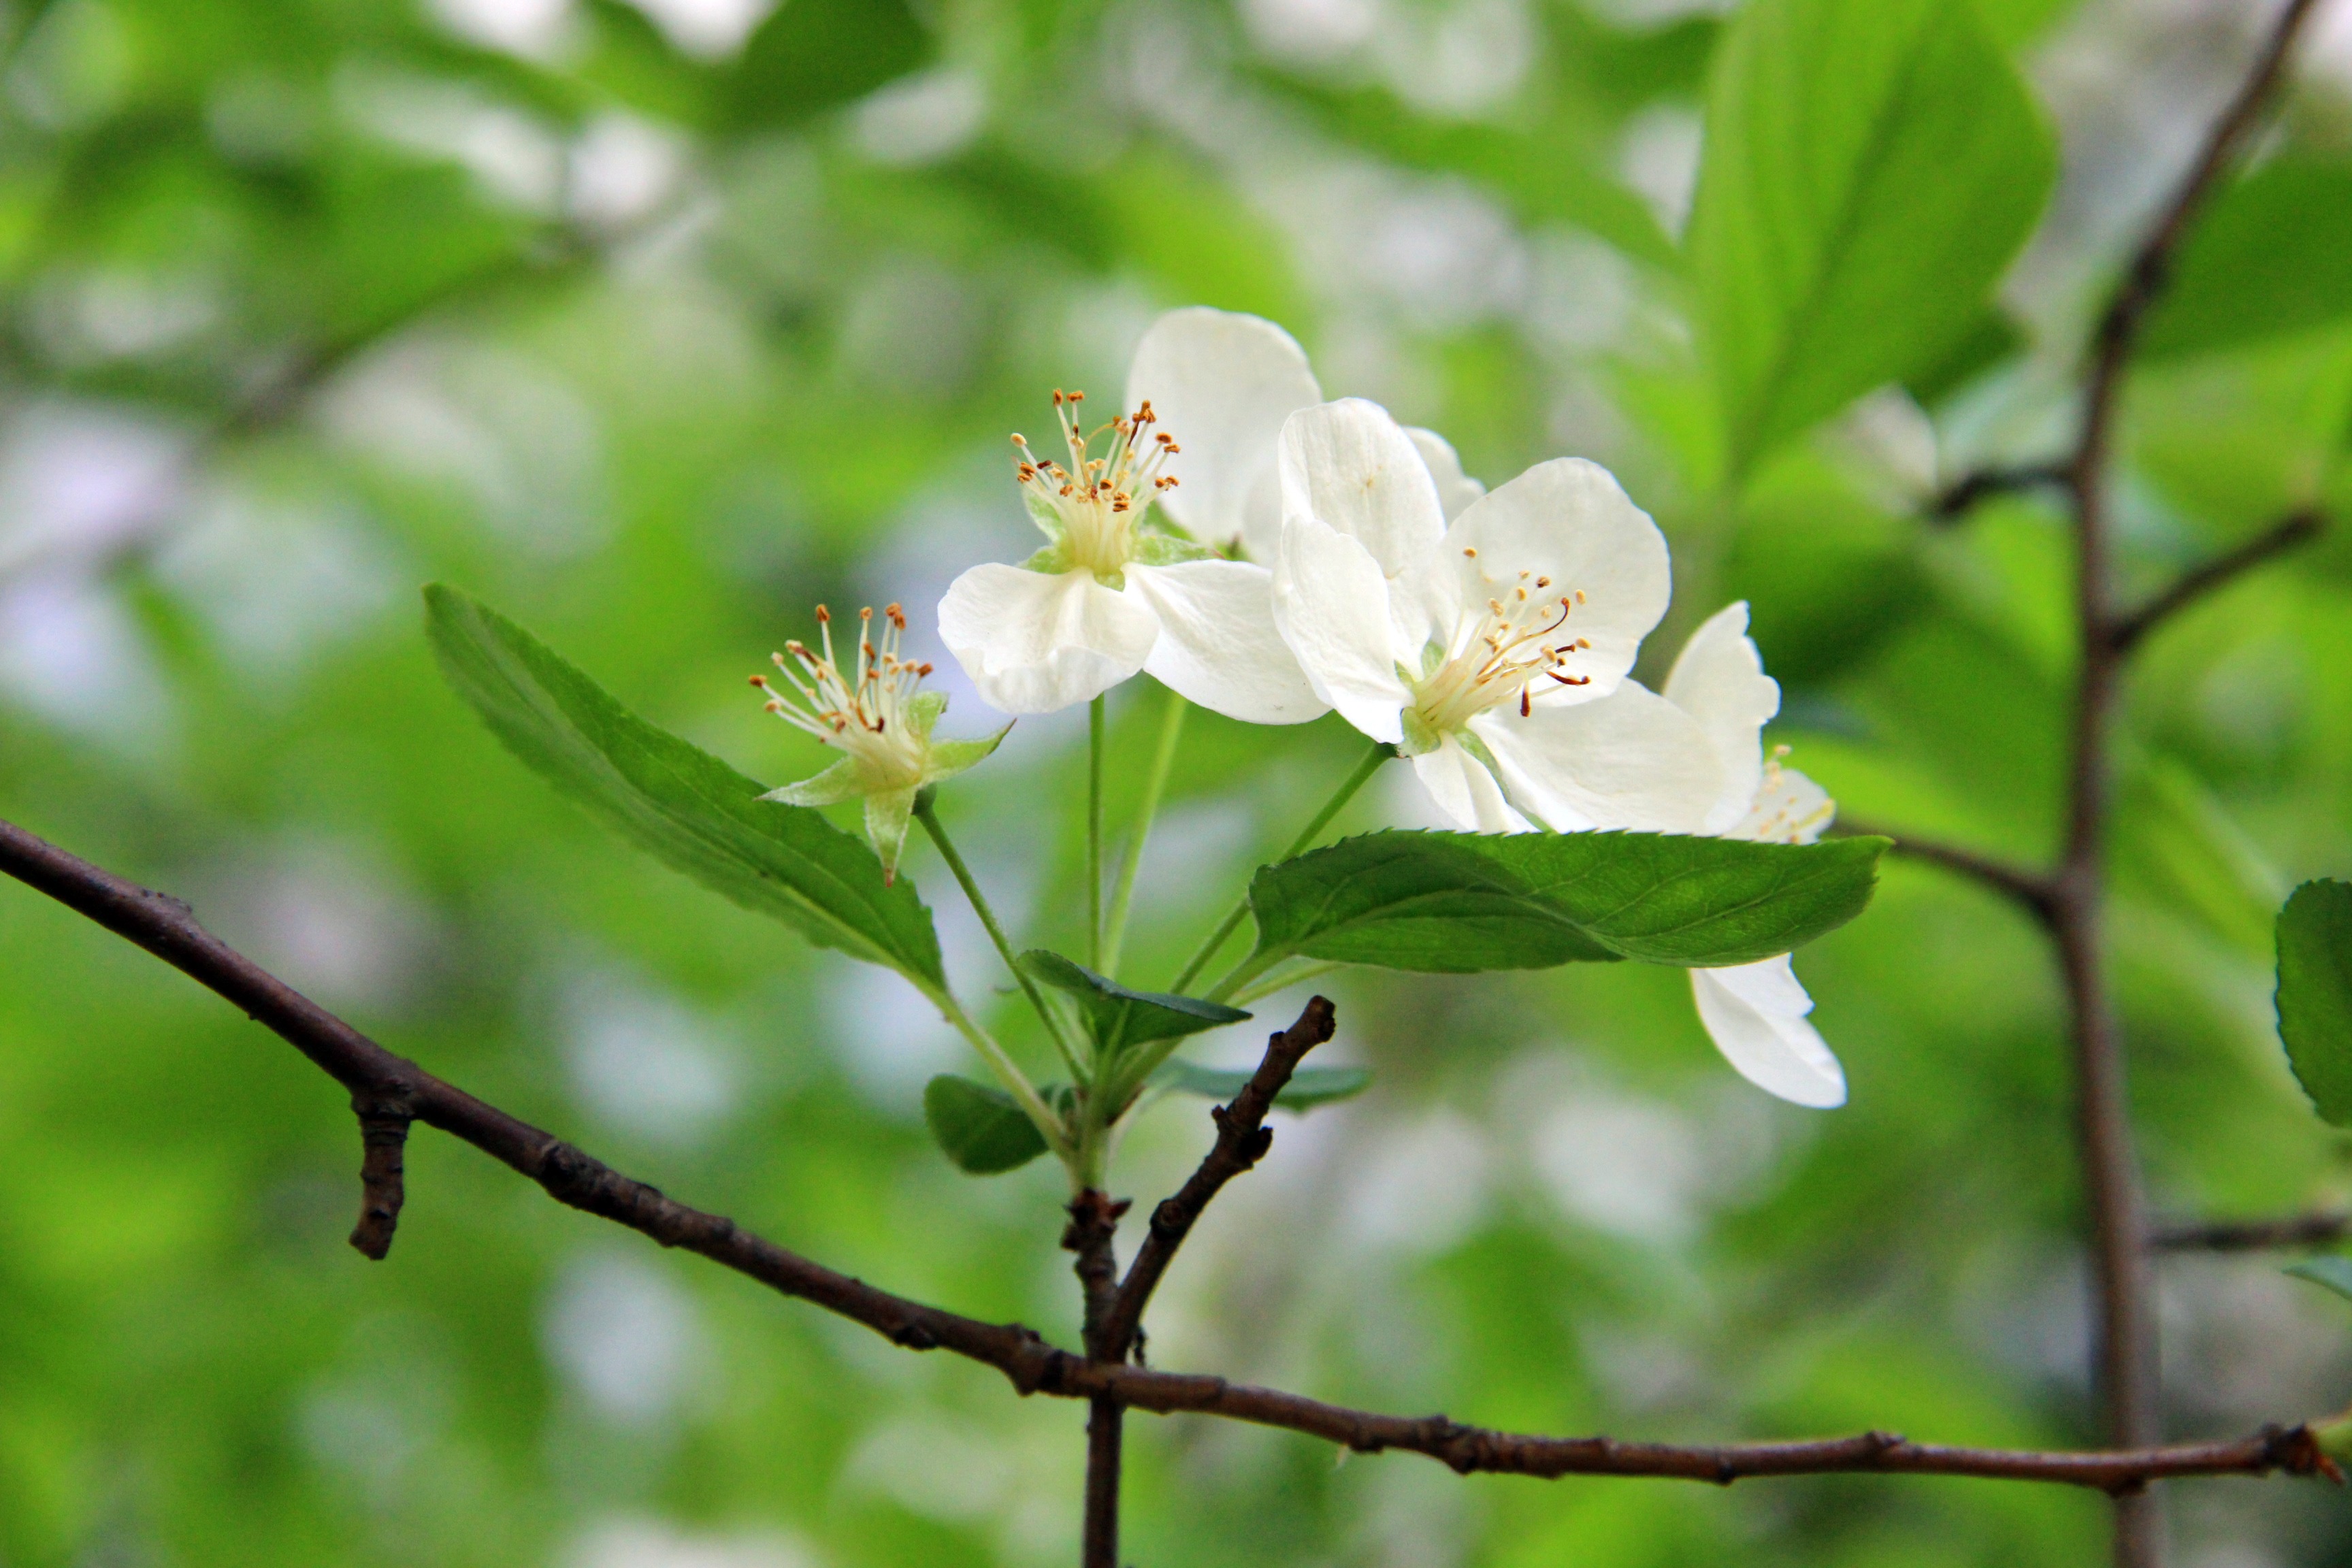
tree, branch, blossom, plant, fruit, flower, food, green, produce, fresh, botany, flora, wildflower, shrub, macro photography, rosa canina, flowering plant, rose family, begonia flower, land plant